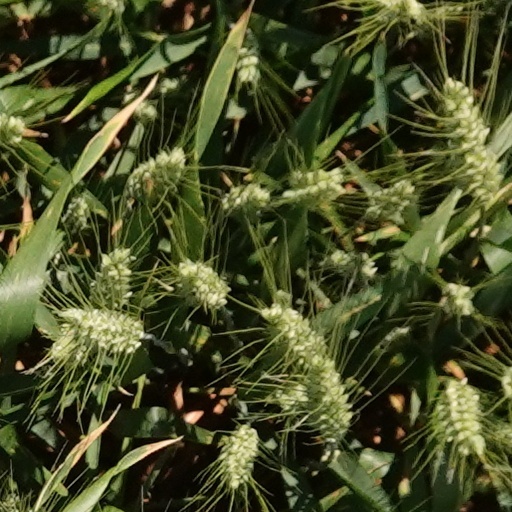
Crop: wheat